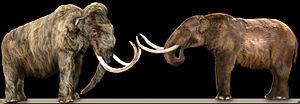
Le Mammouth laineux est une espèce éteinte de la famille des éléphantidés qui a vécu durant le Pléistocène et, pour ses derniers représentants, au cours de l'Holocène il y a seulement 4 000 ans. Le genre Mammuthus était apparu avec Mammuthus subplanifrons au début du Pliocène.
La mégafaune désigne l'ensemble des espèces animales de grande taille mais répond à différentes acceptions selon le domaine étudié. On définit ainsi arbitrairement l'ensemble des mammifères les plus lourds. Pour la faune du sol, il s'agit d'animaux de taille supérieure à 80 mm. On parlera par extension de mégafaune pour les acariens de l'ordre du millimètre vis-à-vis d'acariens de l'ordre de dizaine de micromètres. La faune de plus petite taille est classée dans la macrofaune et la microfaune.